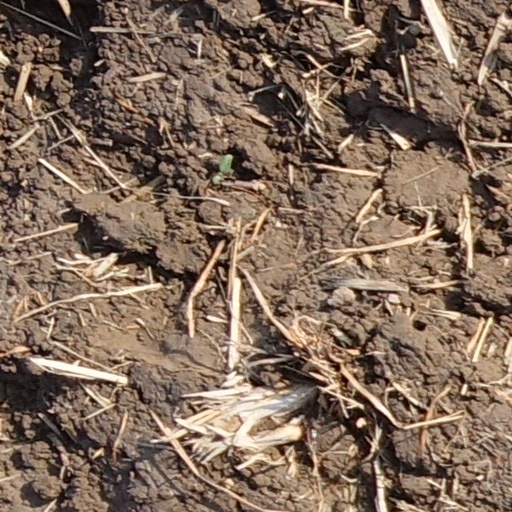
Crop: wheat